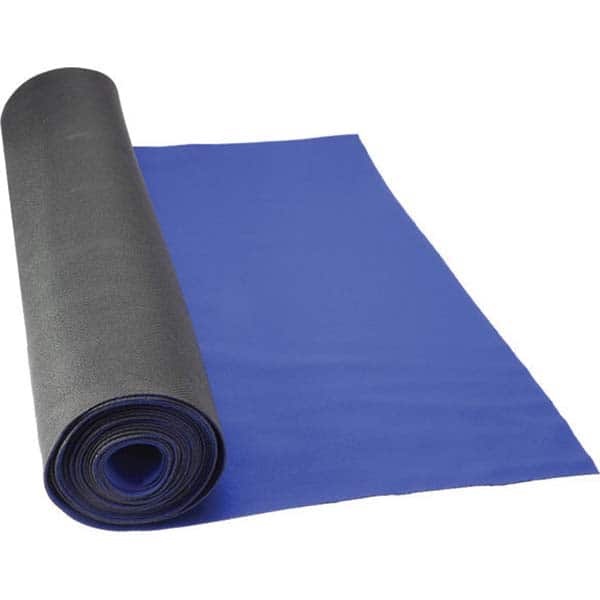
US Cargo Control - Tarps & Dust Covers Material: Neoprene Width (Inch): 27
Item #: 15051576 Brand: US Cargo Control Model #: FRN27x180-BLU Product Specifications Tarps & Dust Covers; Material: Neoprene ; Width (Inch): 27 ; Grommet: No ; Color: Blue ; Length: 180 ; Type: Runner Material Neoprene Width (Inch) 27 Grommet No Color Blue Length 180 Type Runner
Brand: US Cargo Control
Category: Hardware > Hardware Accessories > Moving & Soundproofing Blankets & Covers